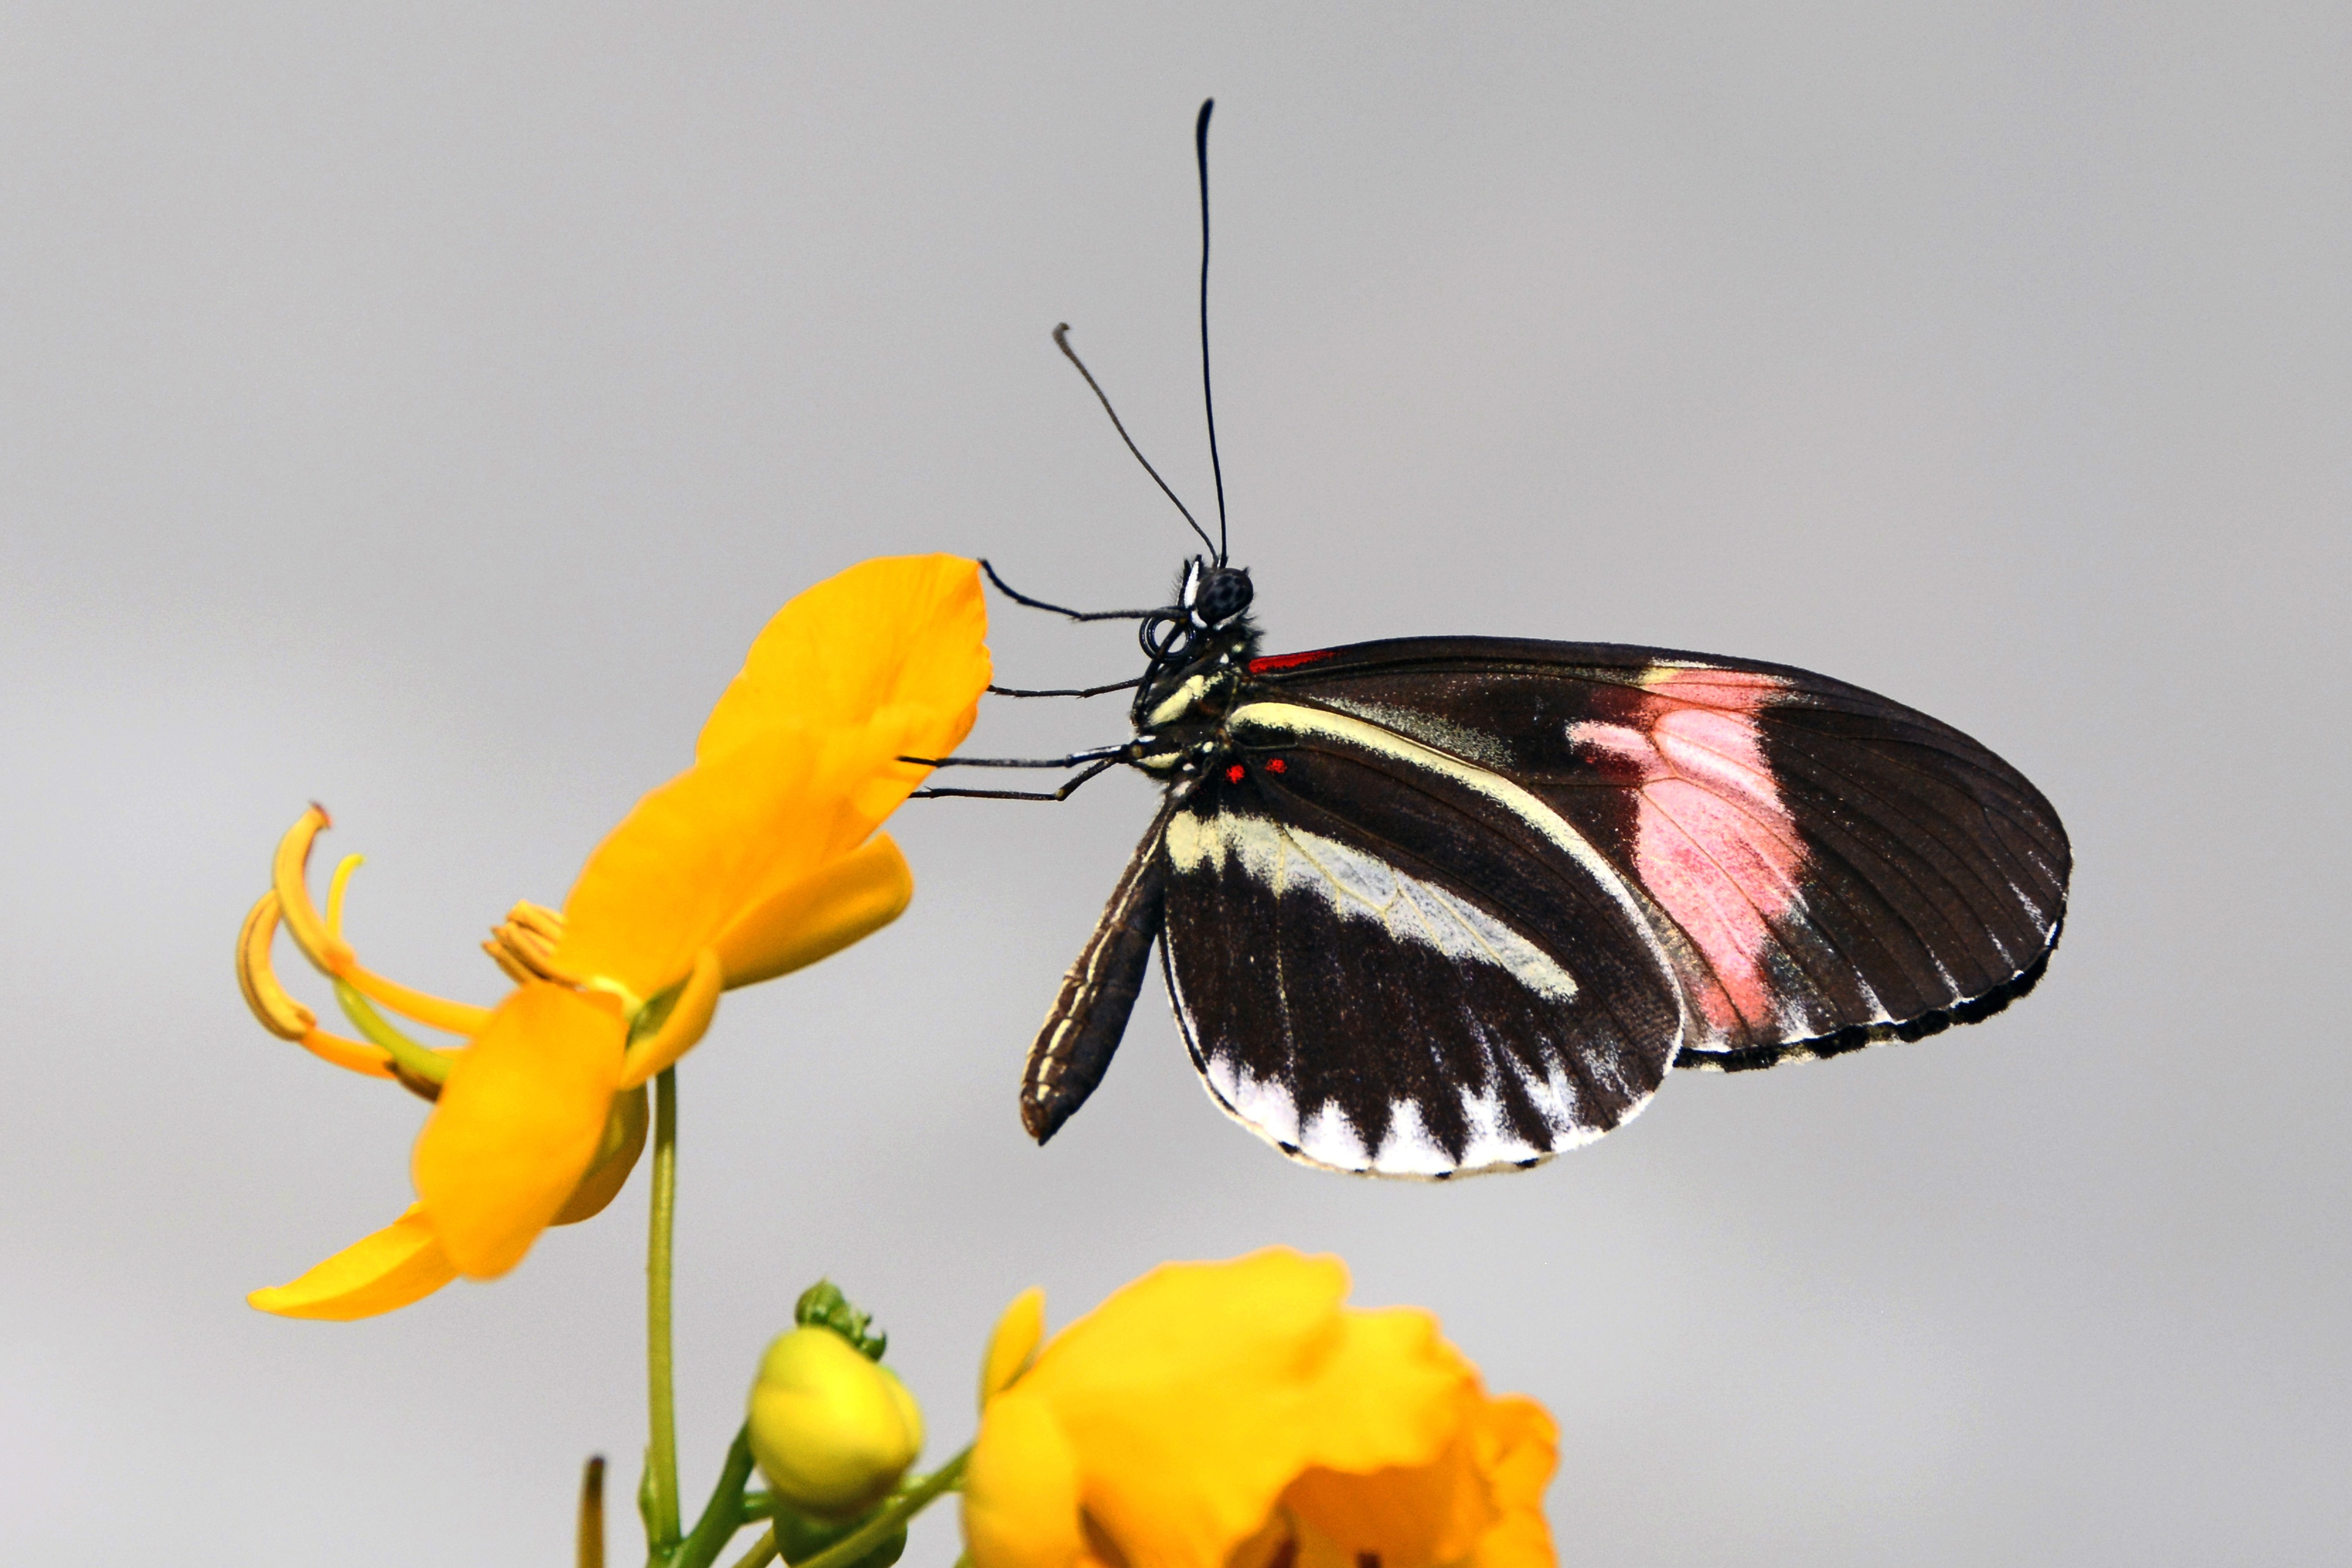
nature, wing, white, flower, petal, animal, fly, red, insect, small, butterfly, black, yellow, close, fauna, invertebrate, flowers, drawing, legs, head, creature, animal world, flight insect, macro photography, arthropod, pollinator, butterfly house, suction nozzles, moths and butterflies